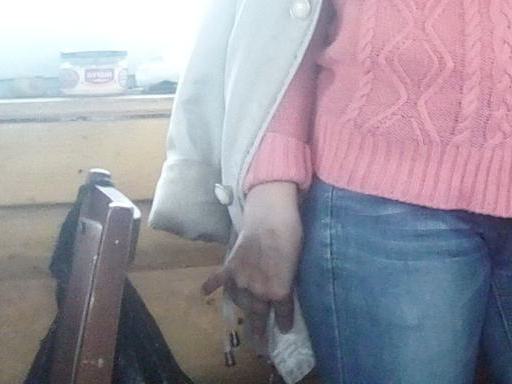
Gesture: no_gesture